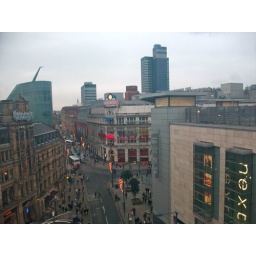
The tallest tower is the CIS Tower or Co-operative Insurance Tower. It remains the tallest building in Manchester.